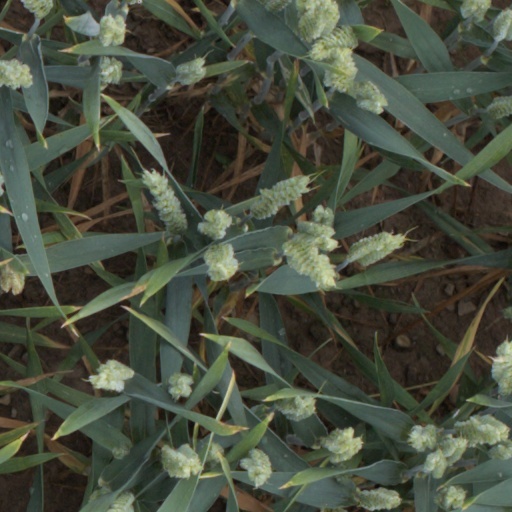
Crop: wheat